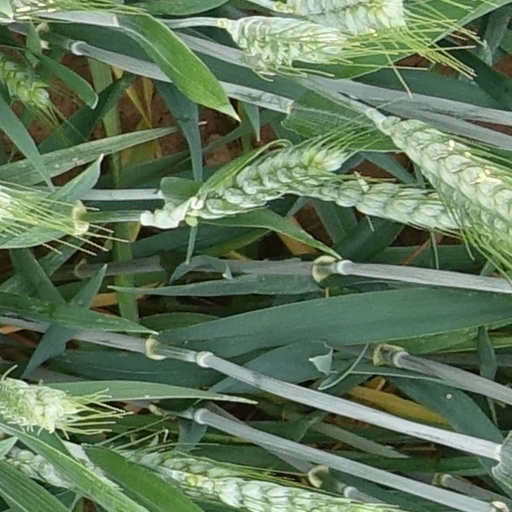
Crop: wheat